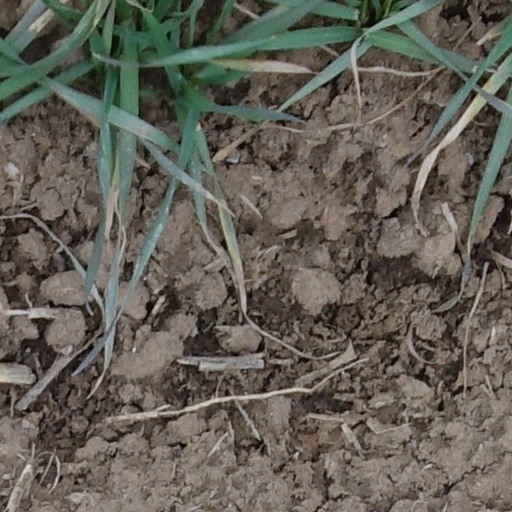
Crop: wheat